Evening (film)

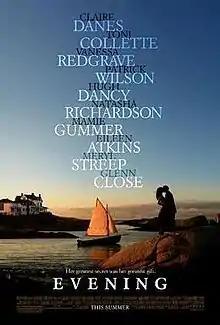
Original poster

Evening is a 2007 American drama film directed by Lajos Koltai. The screenplay by Susan Minot and Michael Cunningham is based on the 1998 novel of the same name by Minot.